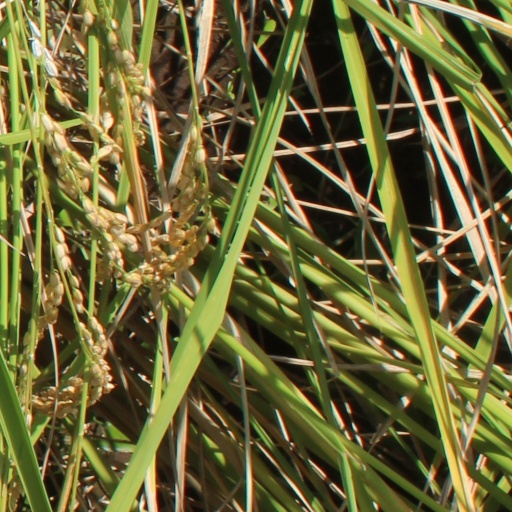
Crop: rice